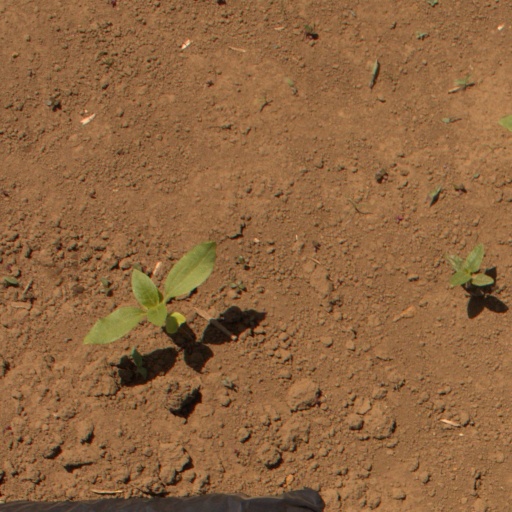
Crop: Jerusalem artichoke